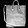
Label: Bag